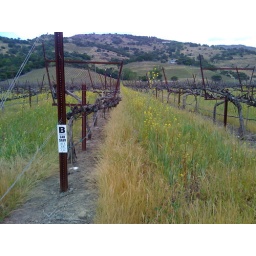
Lots of mustard (the yellow flowing plants) in their green manure.